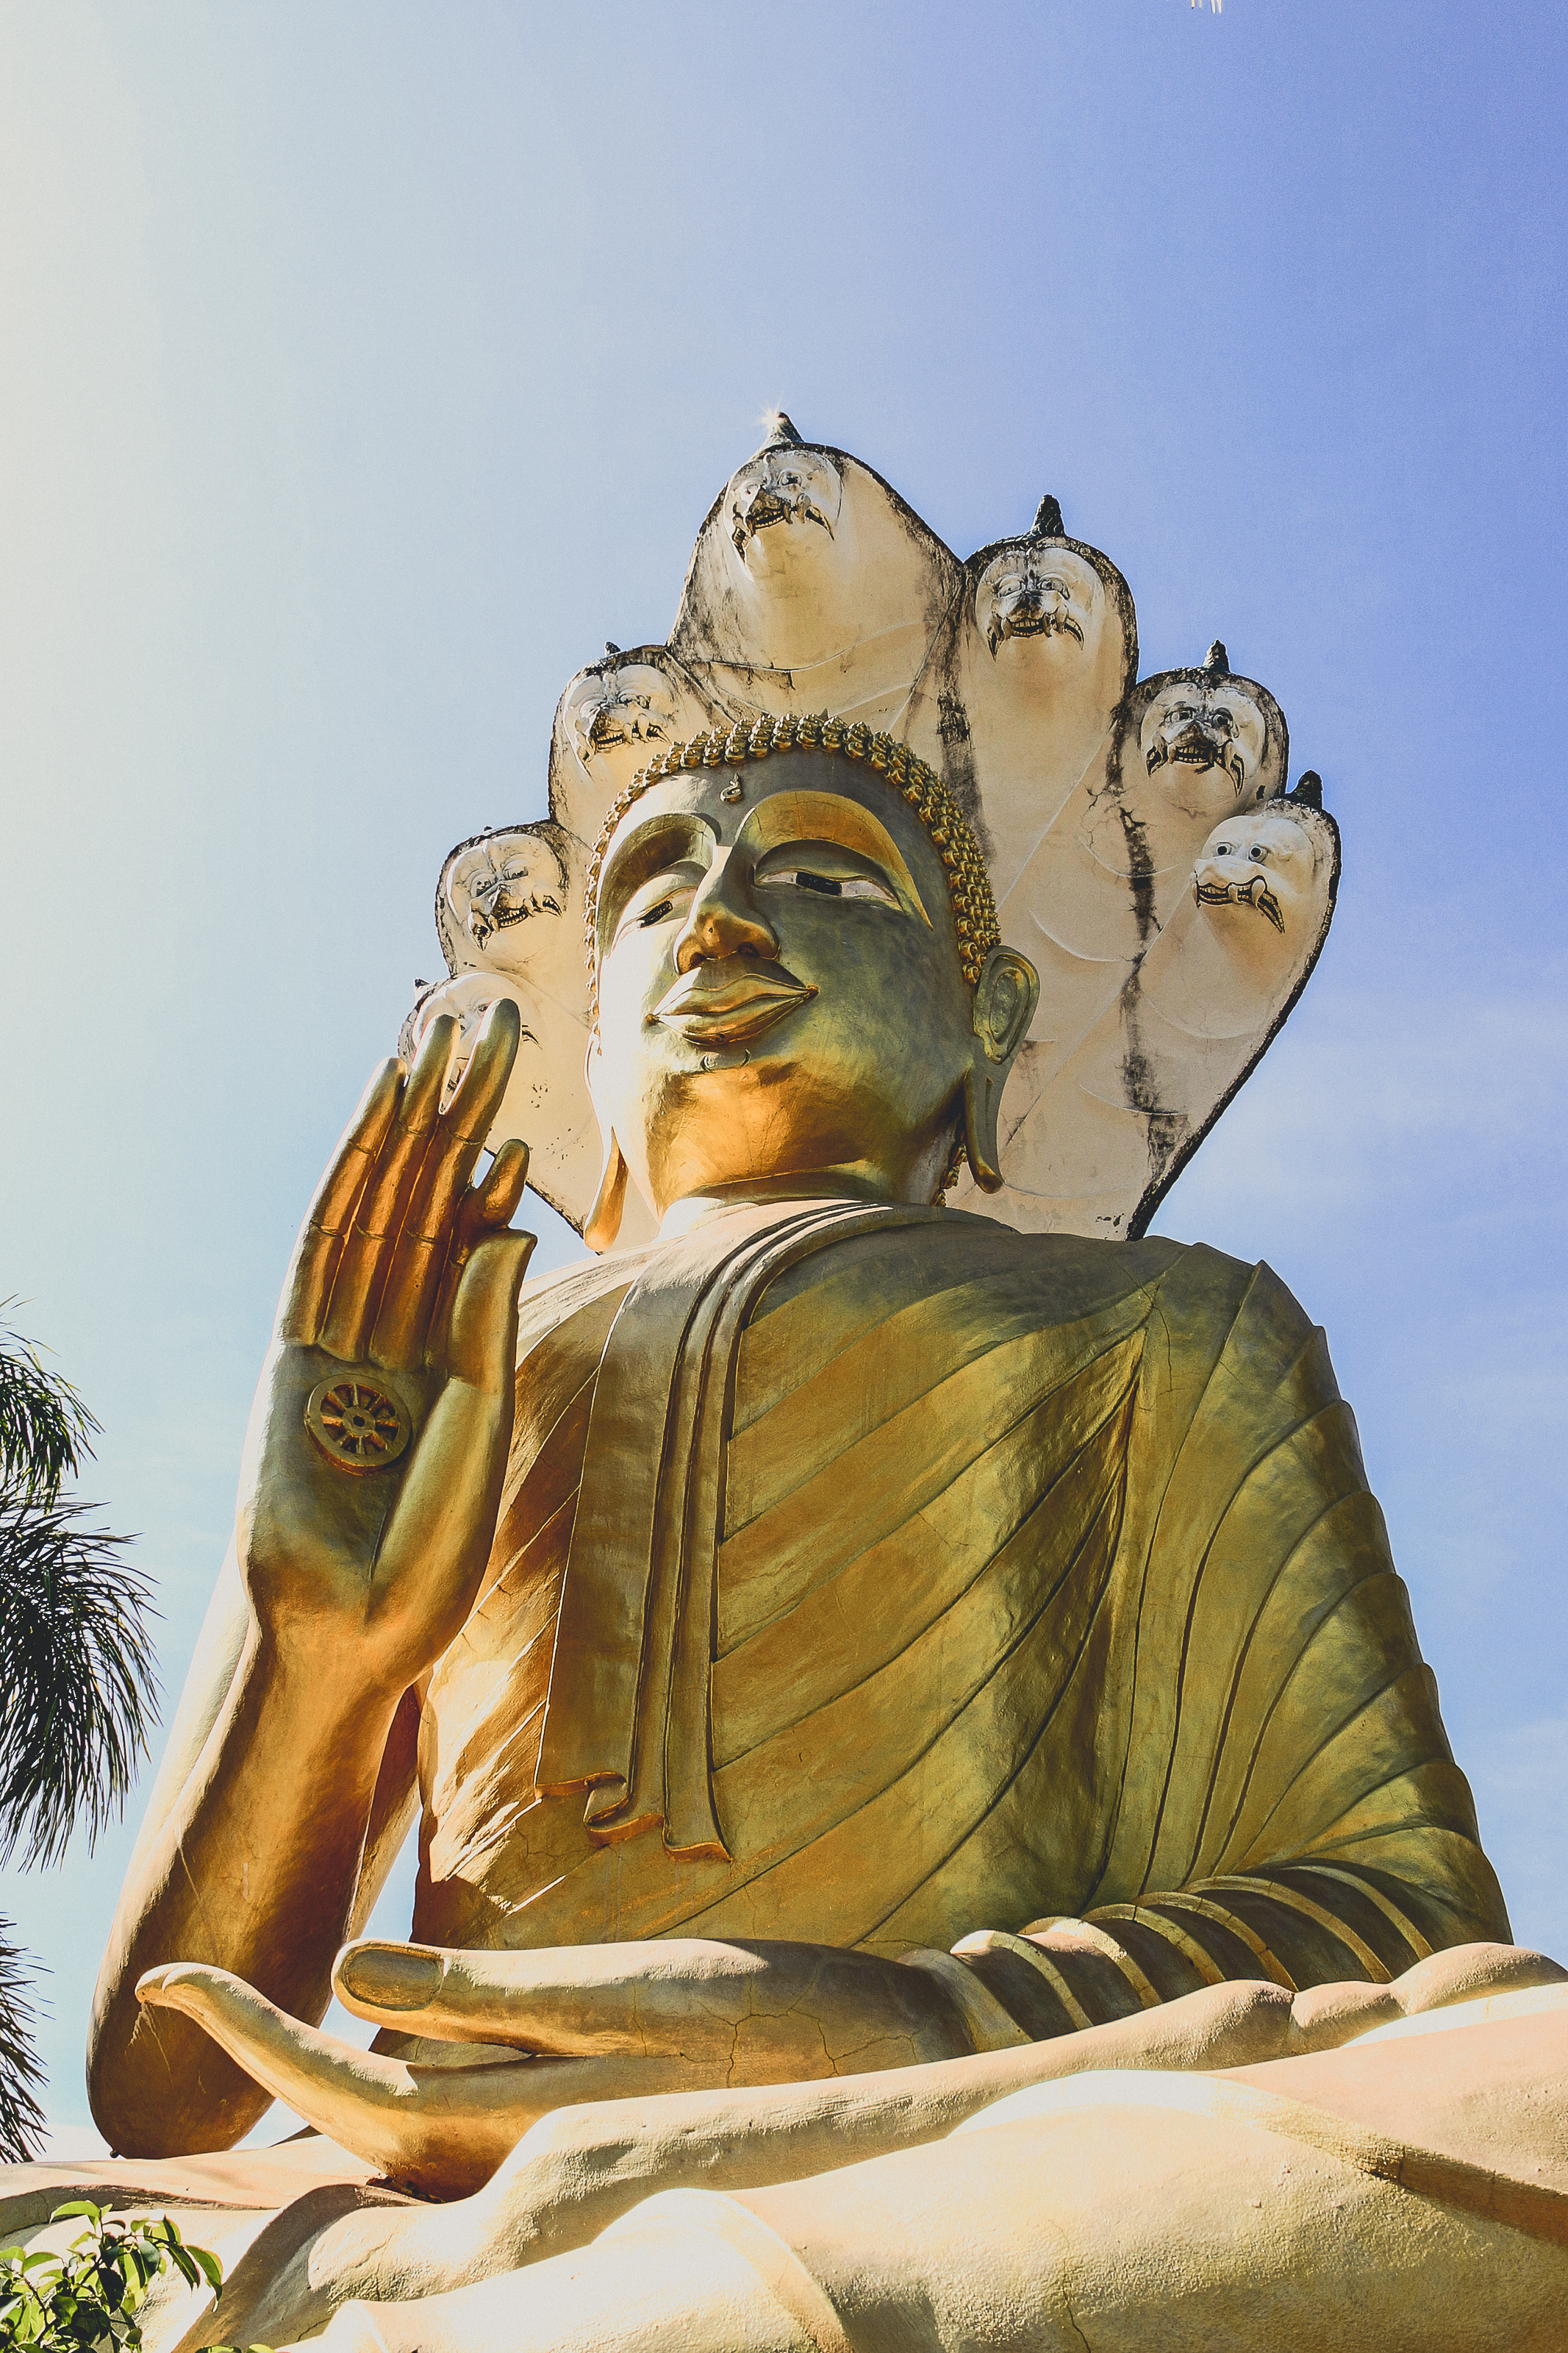
buddhism, statue, asia, religion, buddha, background, art, sculpture, buddhist, culture, thai, thailand, asian, gold, face, temple, old, white, religious, ancient, peace, meditation, head, faith, traditional, image, travel, peaceful, symbol, prayer, monument, sky, ancient history, mythical creature, tourism